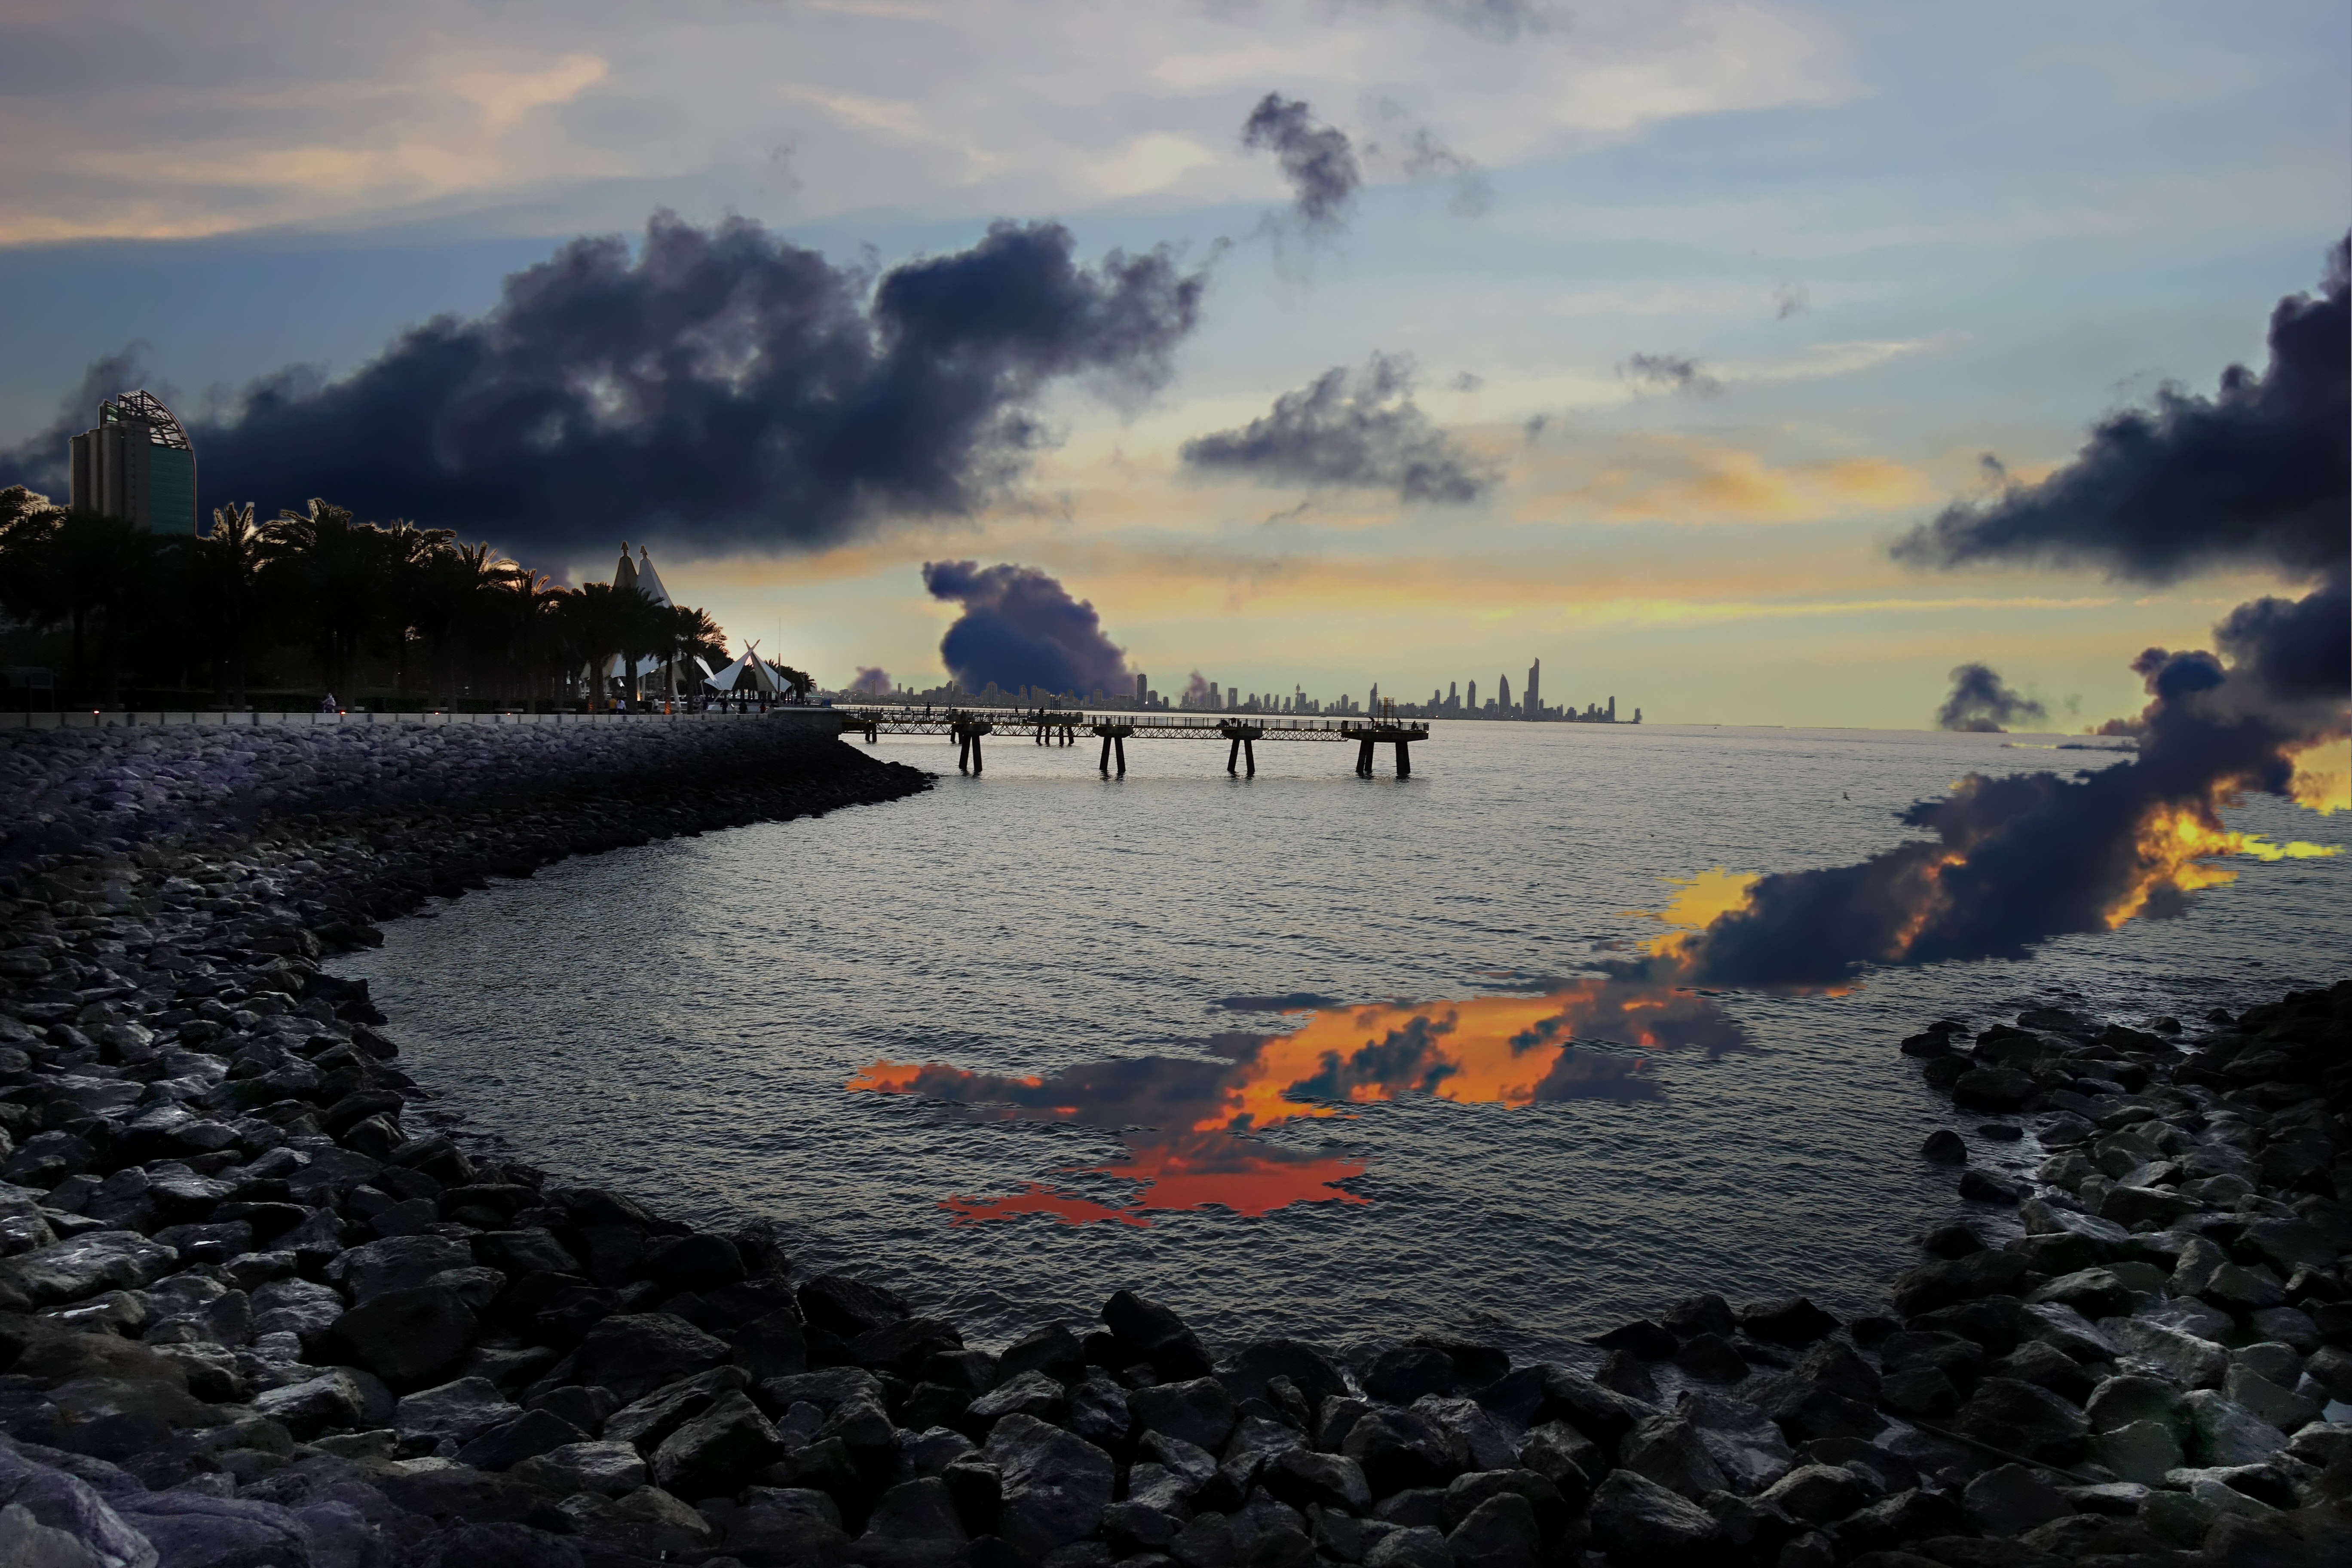
sea, body of water, sky, water, waterway, coast, shore, sunset, ocean, cloud, evening, dusk, wave, horizon, morning, coastal and oceanic landforms, dawn, geological phenomenon, sunrise, reflection, river, landscape, tree, inlet